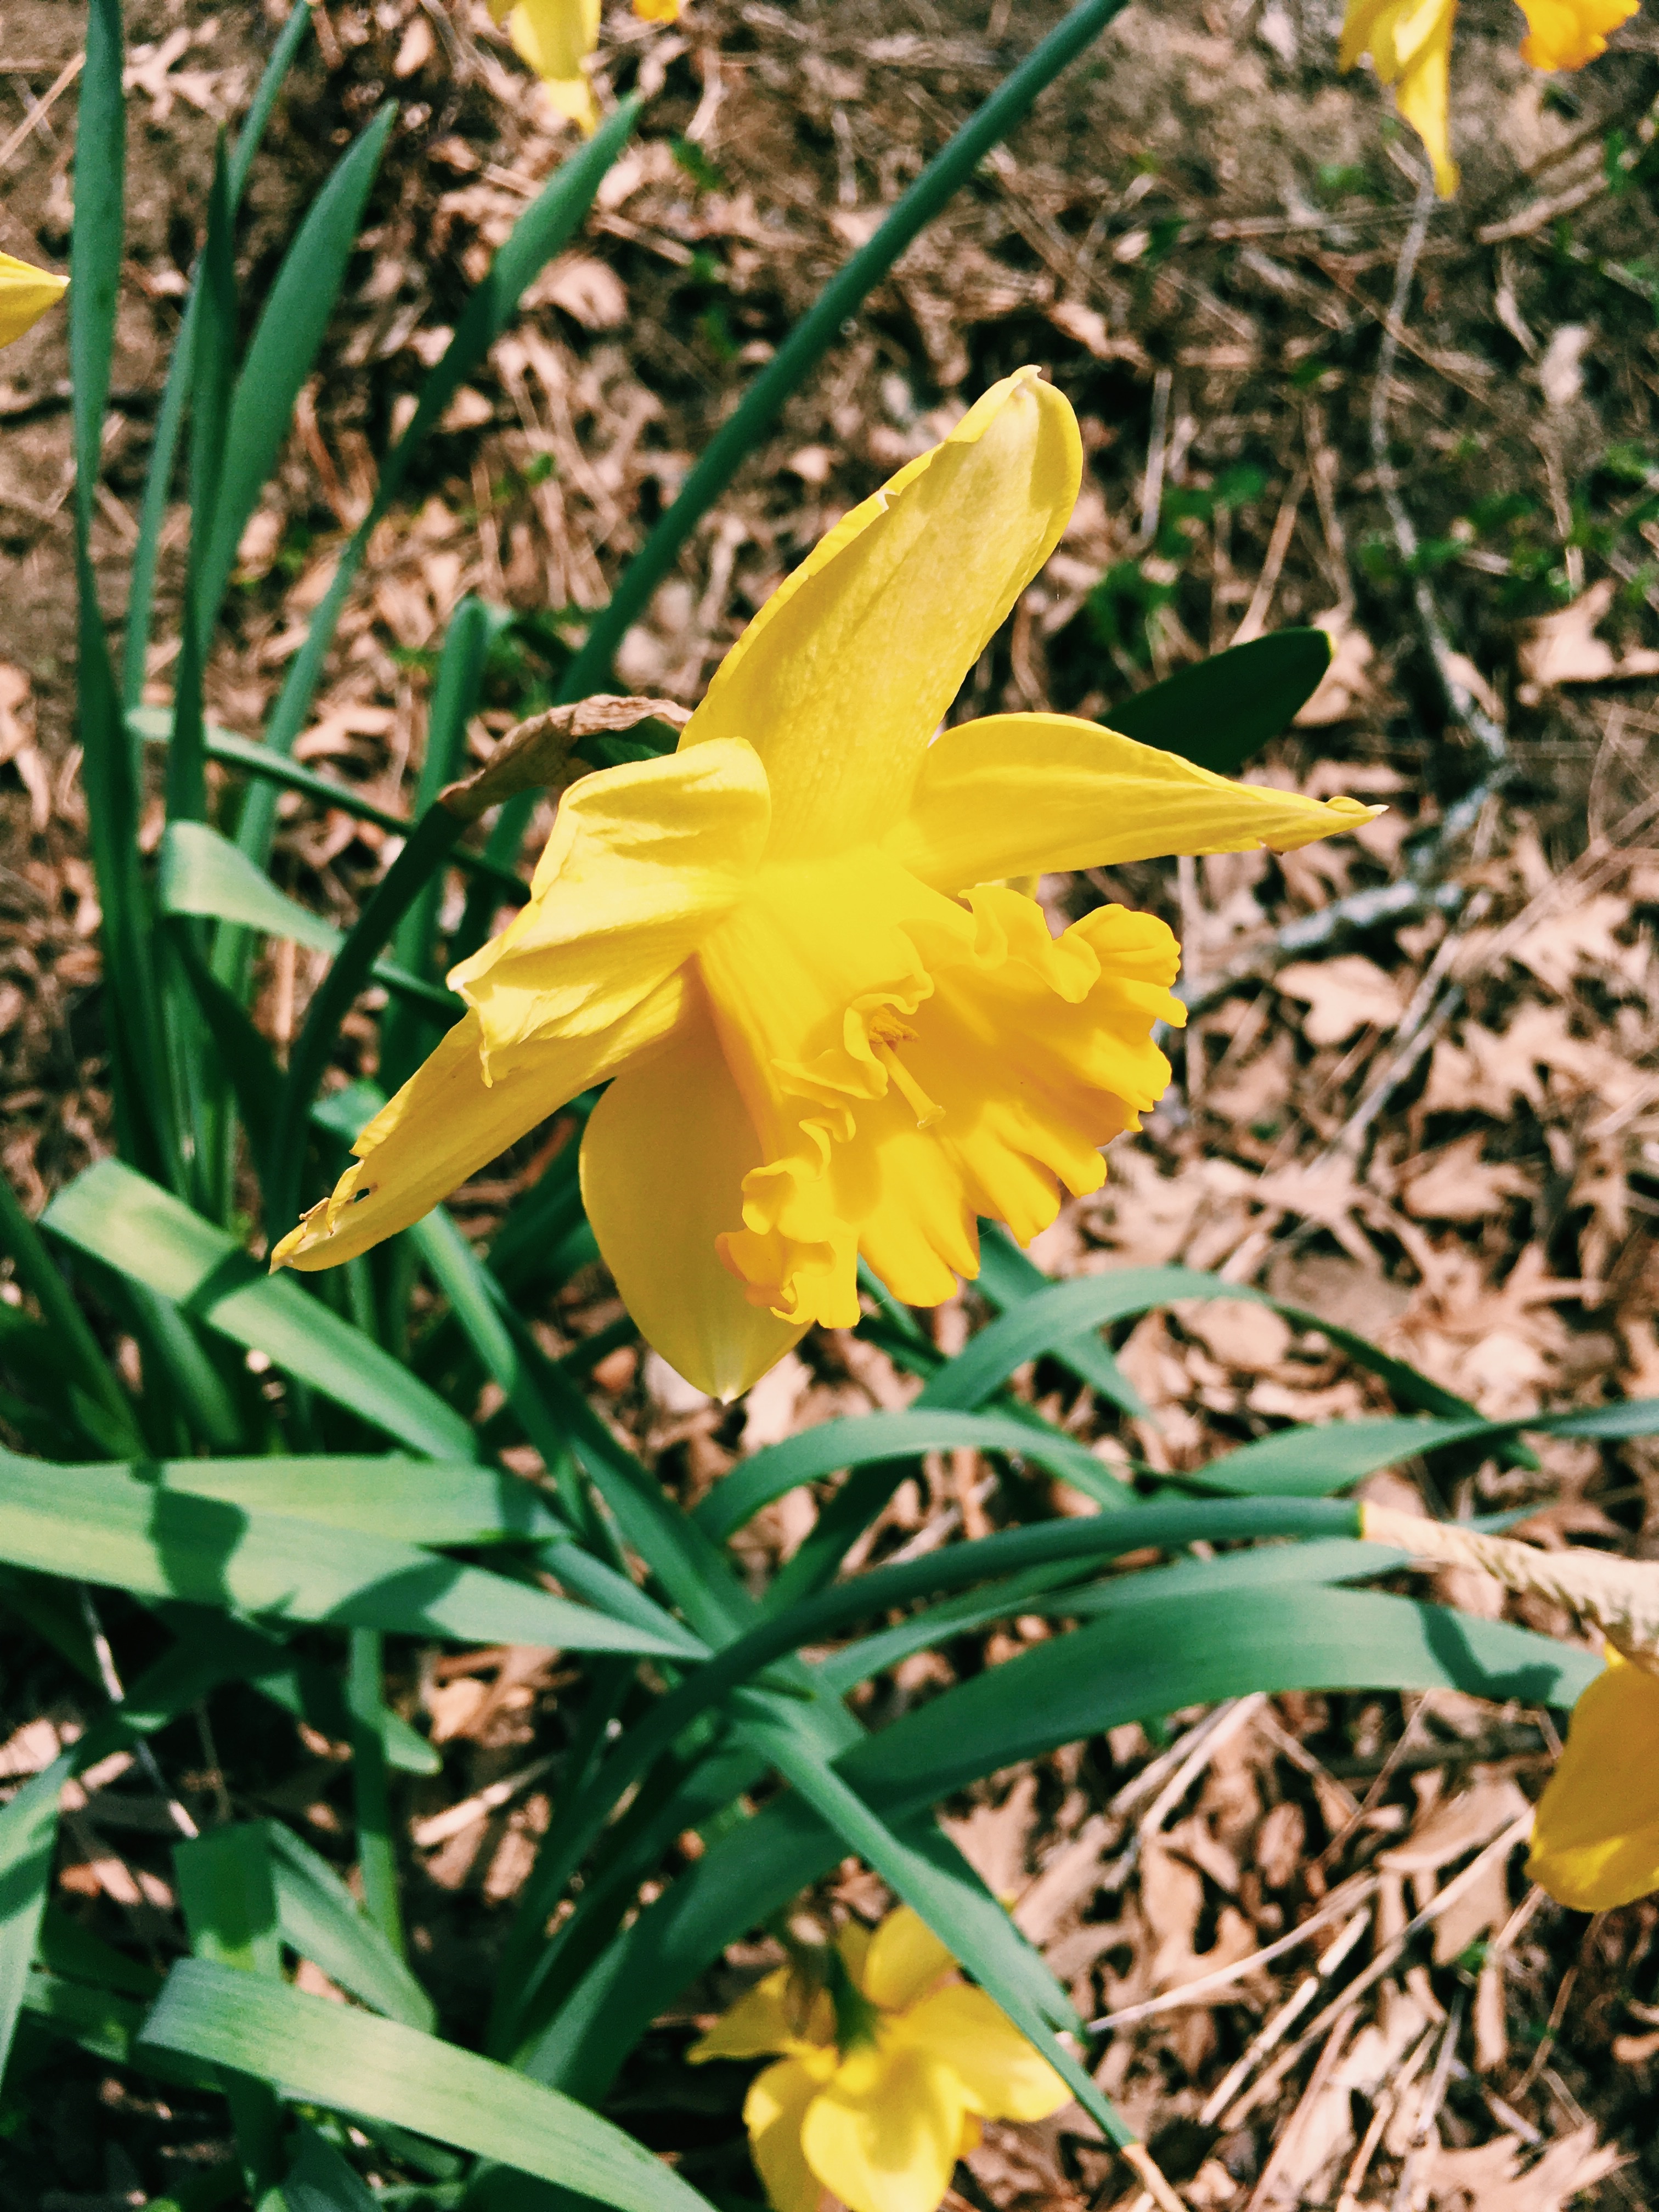
plant, flower, botany, yellow, flora, wildflower, narcissus, daylily, flowering plant, land plant, iris family, fawn lily